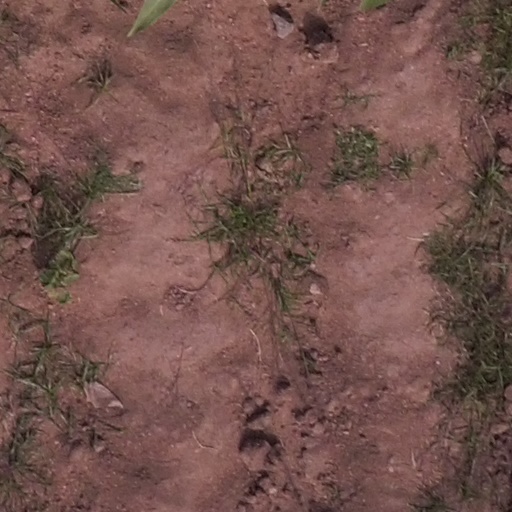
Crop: maize; corn